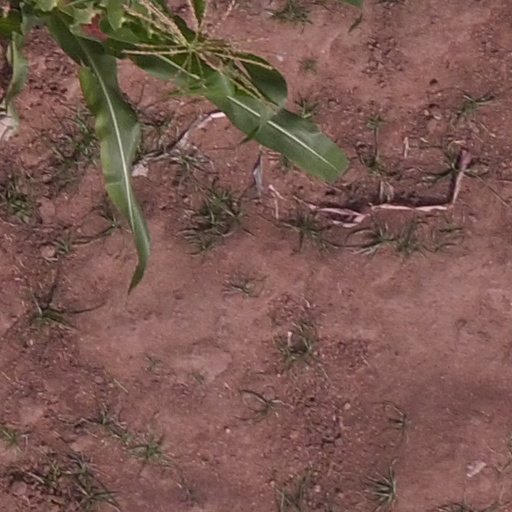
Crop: maize; corn